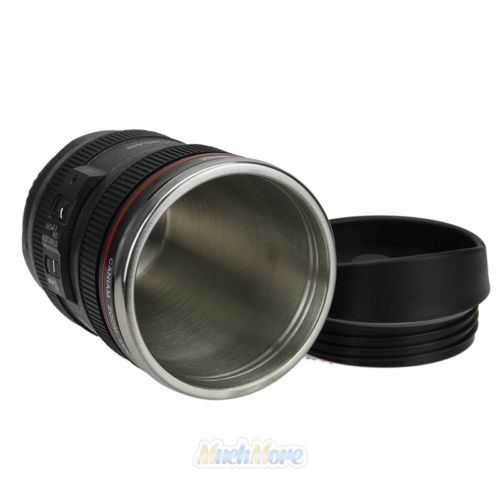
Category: mug